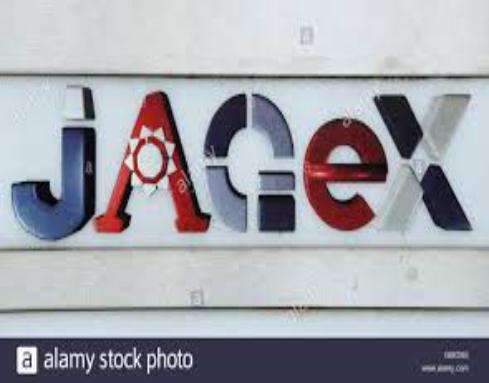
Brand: jagex
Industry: Electronic